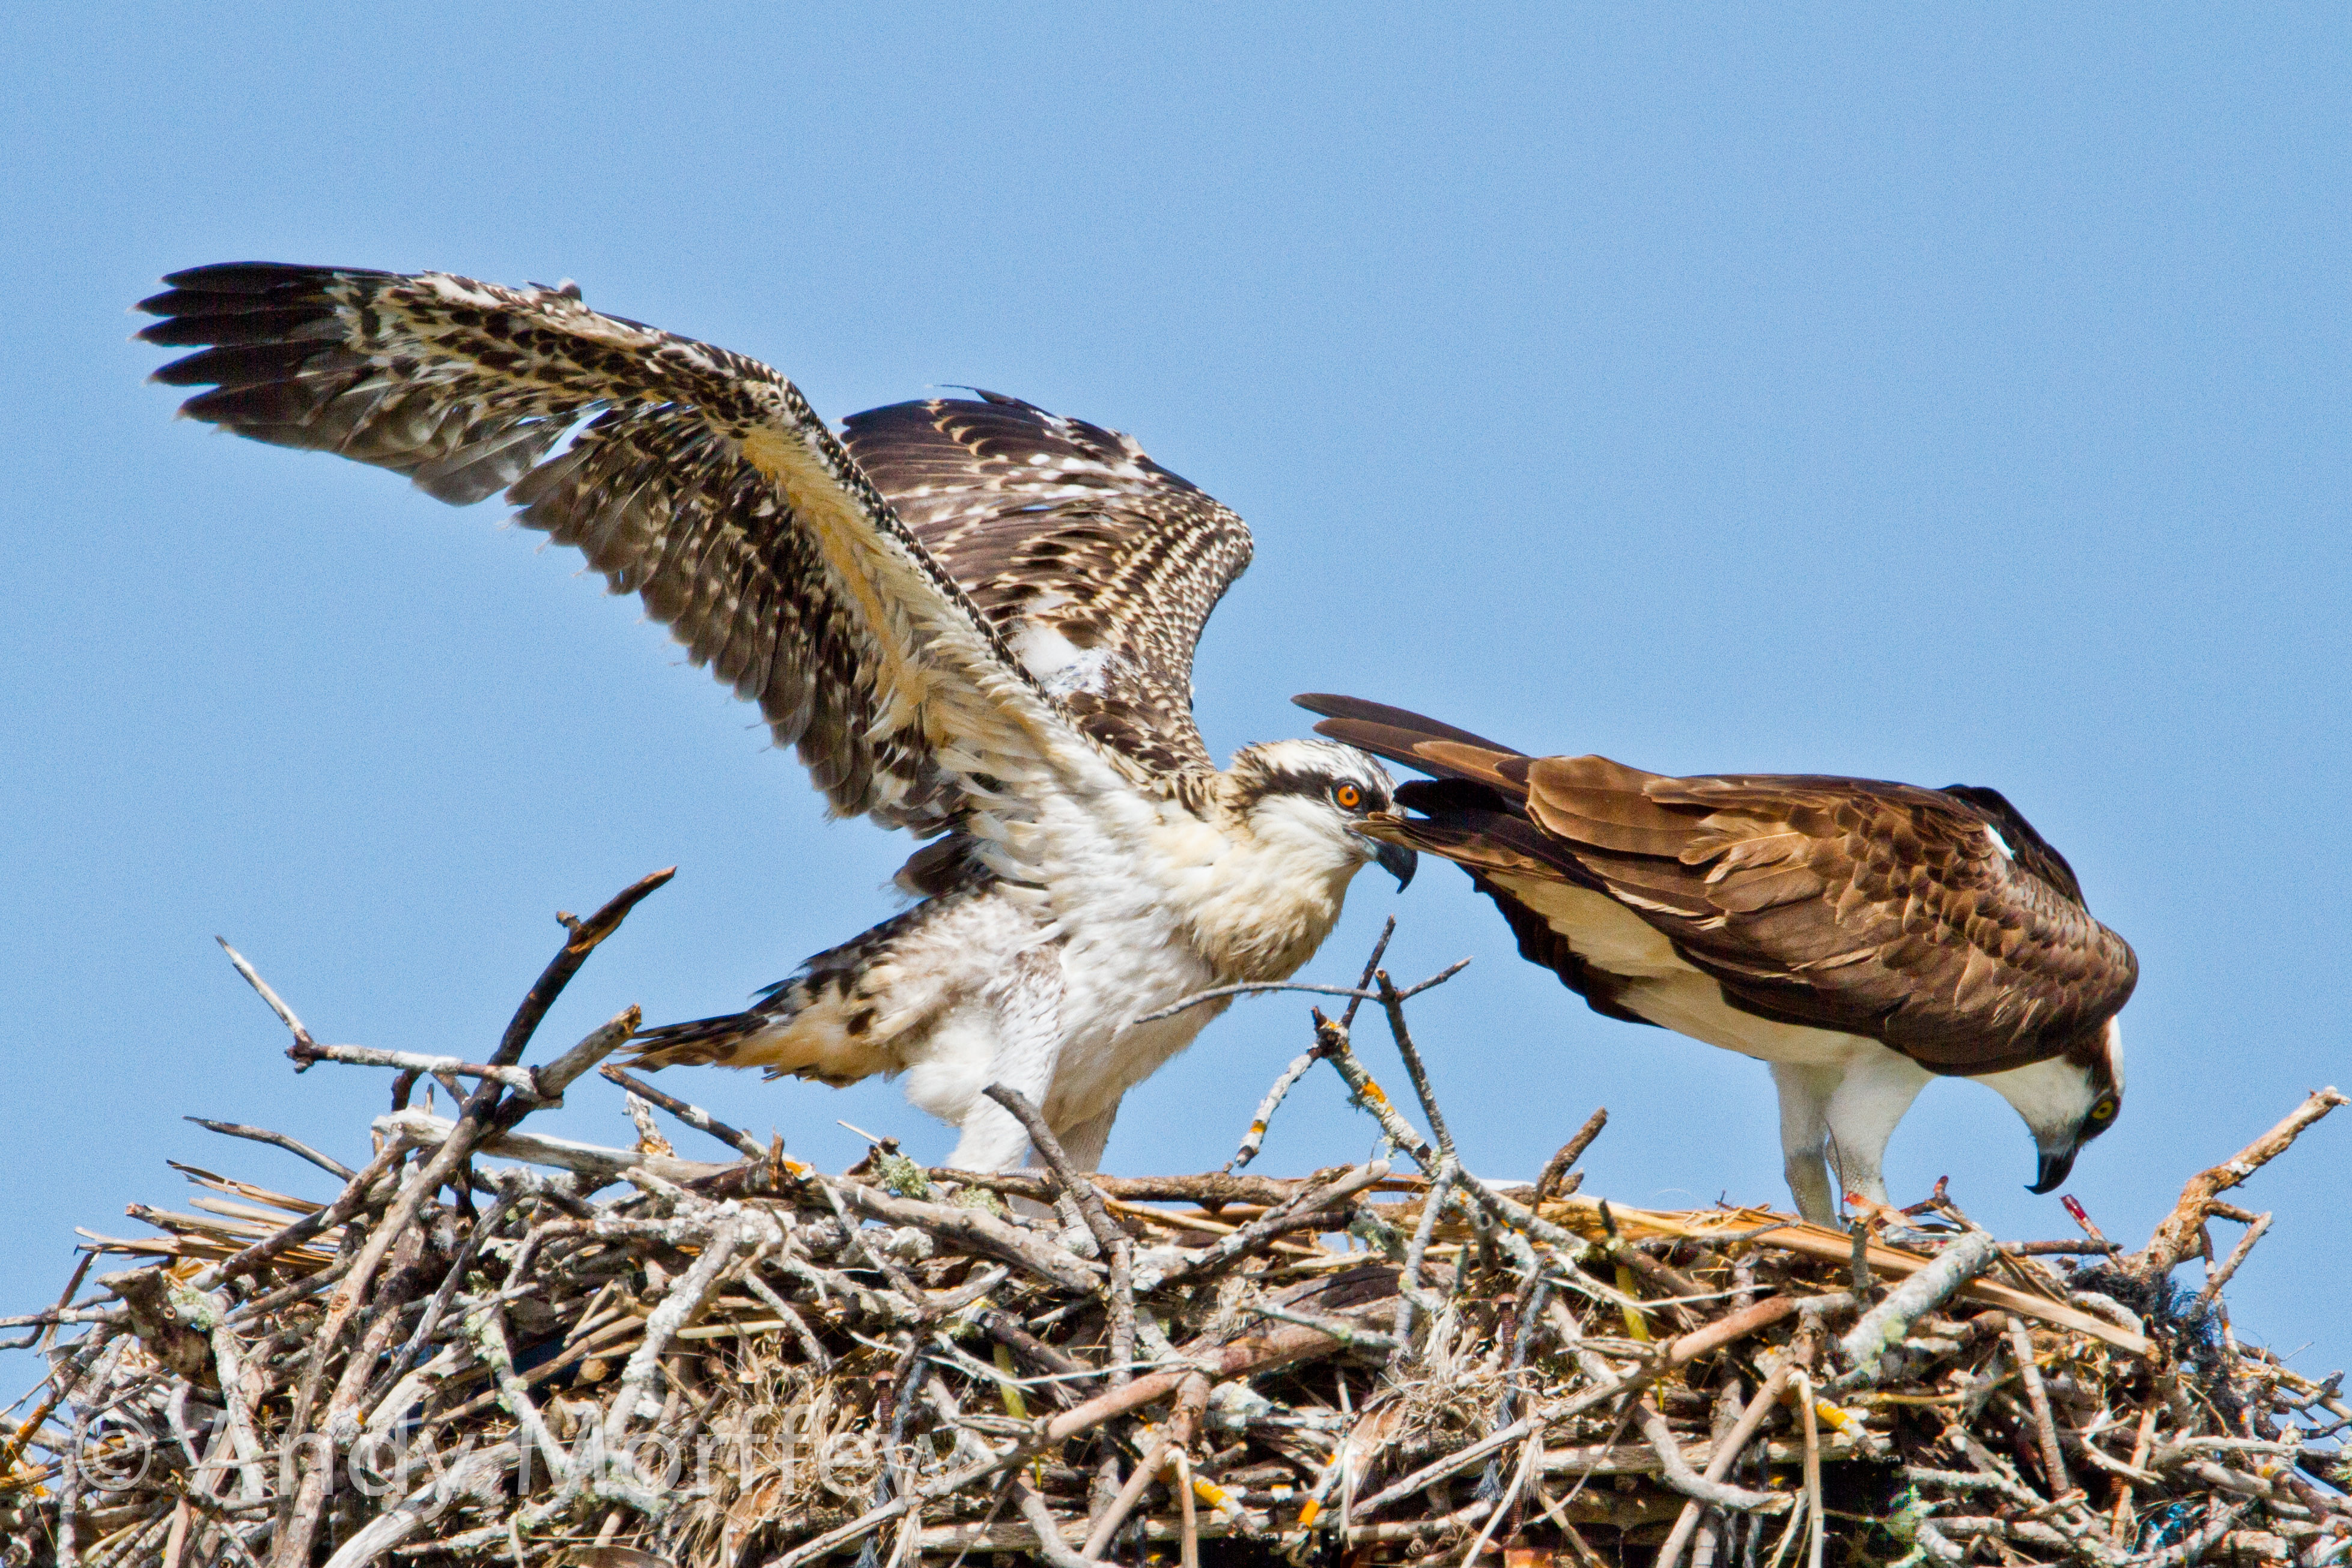
bird, wing, explore, wildlife, beak, fauna, bird of prey, wings, vertebrate, osprey, nest, chick, florida, shorebird, andymorffew, morffew, naturethroughthelens, marcoisland, tigertailbeach, preparingfortakeoff